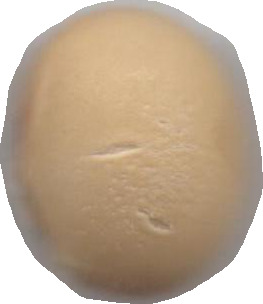
Variety: Dega